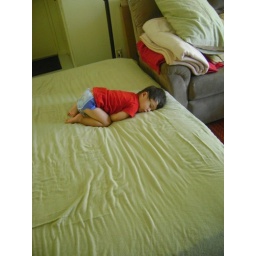
A little boy who didn't want to take a nap in his own bed